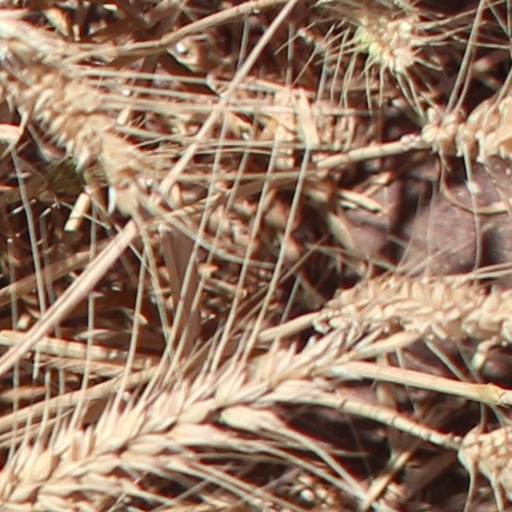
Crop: wheat